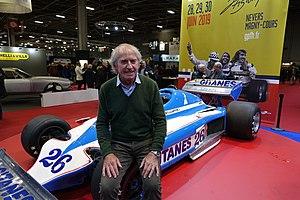
Jacques Laffite et la Ligier JS11 à Rétromobile 2019
Jacques Laffite, né le 21 novembre 1943 à Paris, est un pilote automobile français. Il a notamment disputé 176 Grands Prix de Formule 1 et remporté six victoires entre 1974 et 1986. De 1997 à 2012, il commente en qualité de consultant les Grands Prix de F1 pour la chaîne de télévision française TF1. Il a deux filles : Camille et Margot, journaliste sportive sur Canal+. Jacques Laffite est le beau-frère de Jean-Pierre Jabouille.